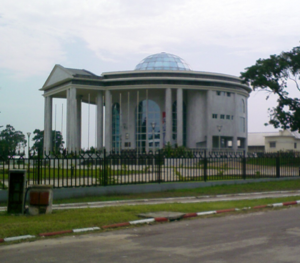
Brazzaville est la capitale politique et administrative, ainsi que la ville la plus peuplée de la République du Congo. Elle fut également la capitale de la France libre de 1940 à 1942. Elle compte 1 838 348 habitants en 2017. Les habitants de Brazzaville sont appelés les Brazzavillois.